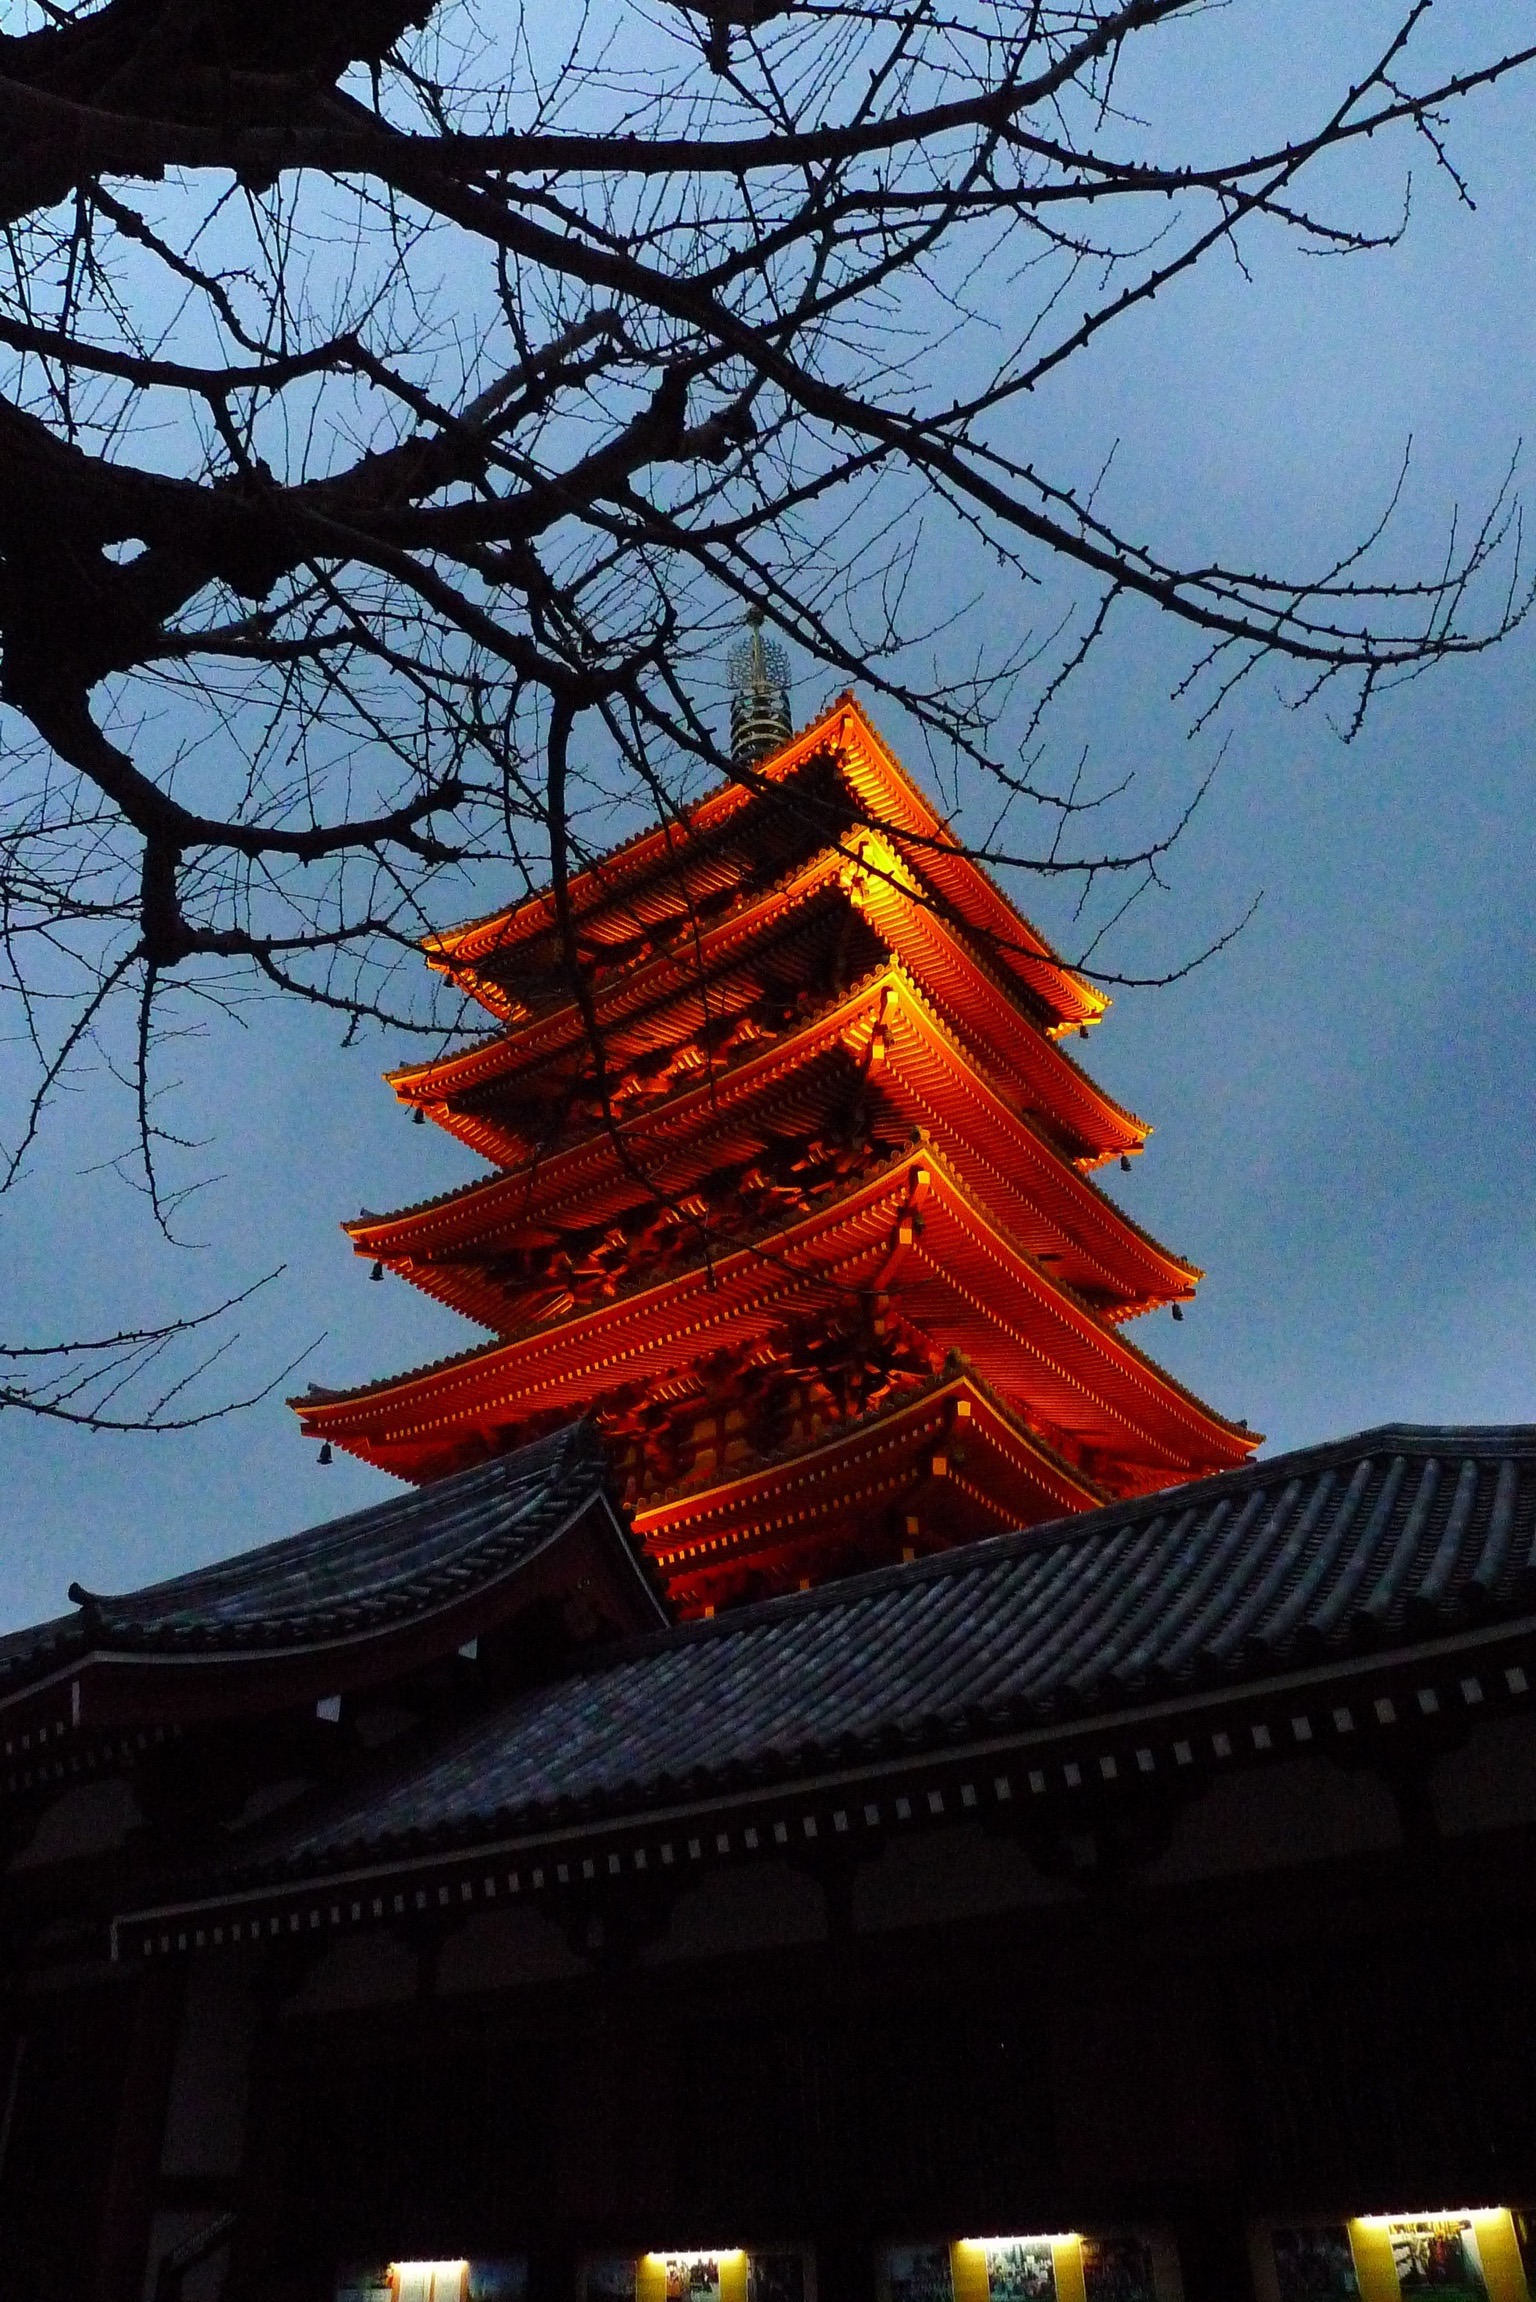
tree, sky, dusk, evening, reflection, tower